Barasoain Church

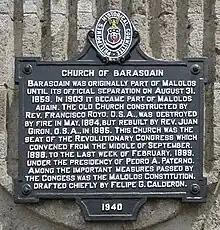
Church PHC historical marker installed in 1940

By Presidential Decree No. 260, Barásoain Church was proclaimed as a National Shrine by President Ferdinand Marcos on August 1, 1973. A museum was opened at the old convent of the church which is being managed by the National Historical Commission of the Philippines.